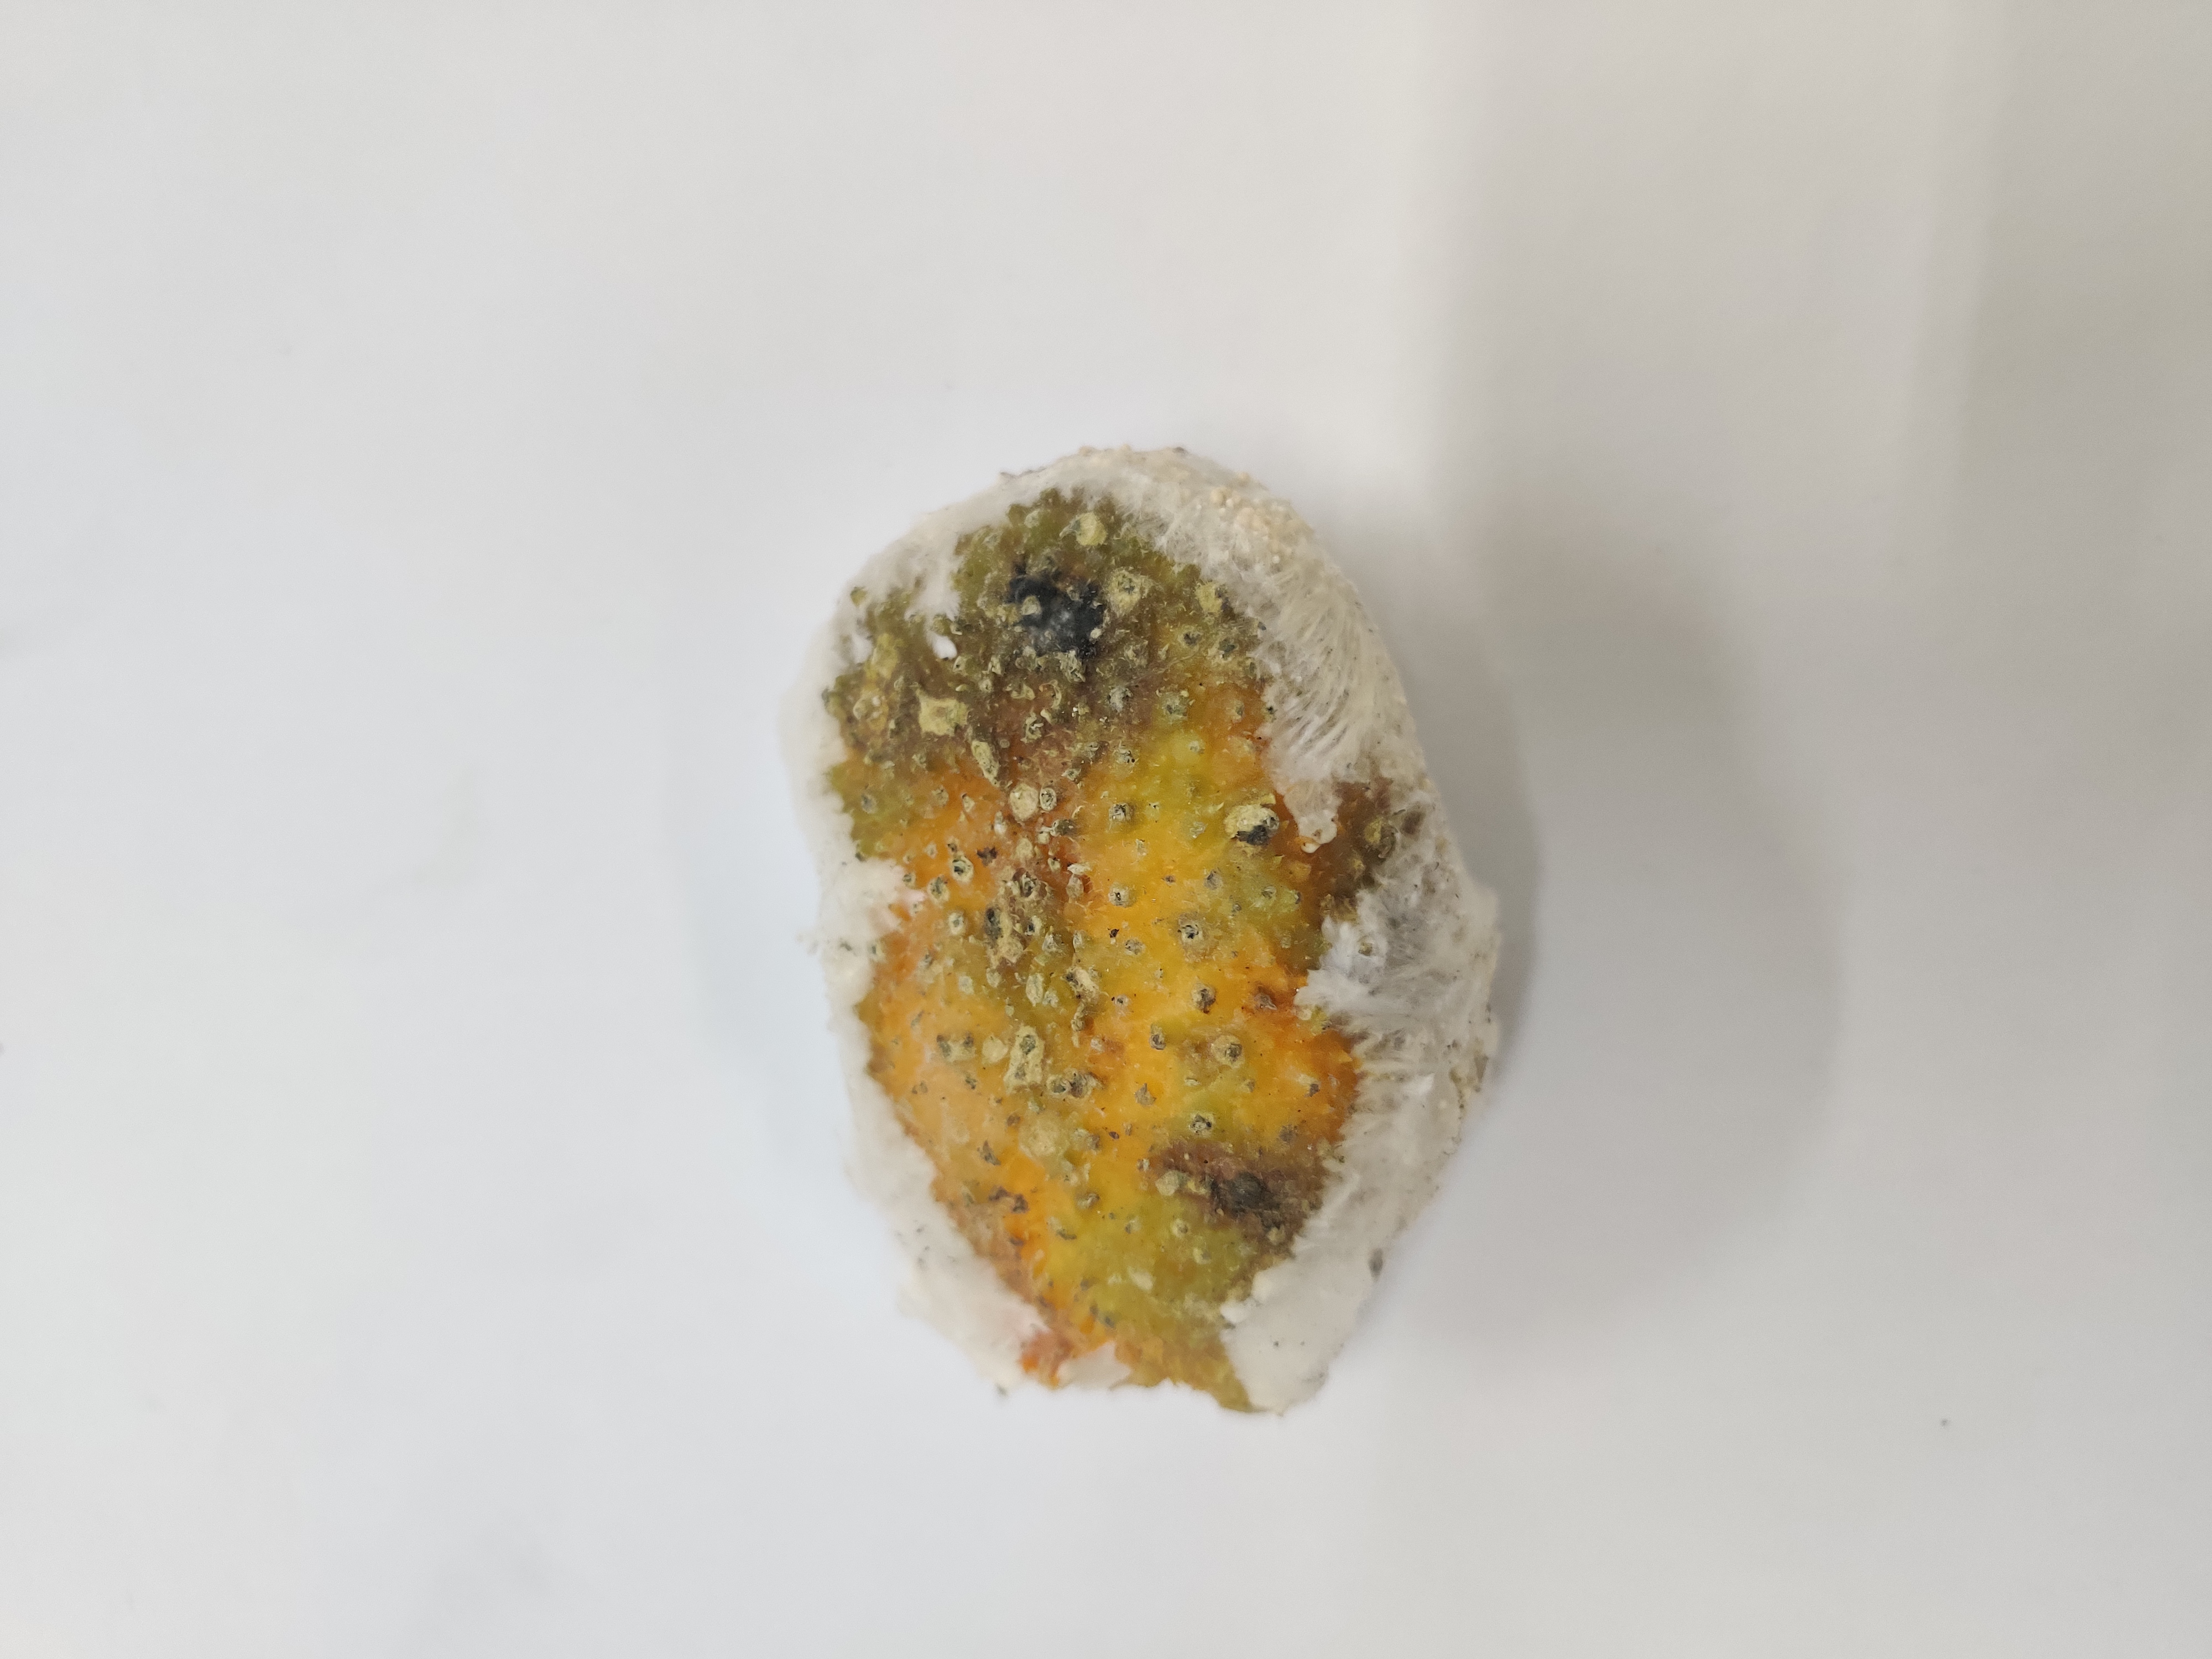
Crop: Spiny Gourd
Condition: Damaged